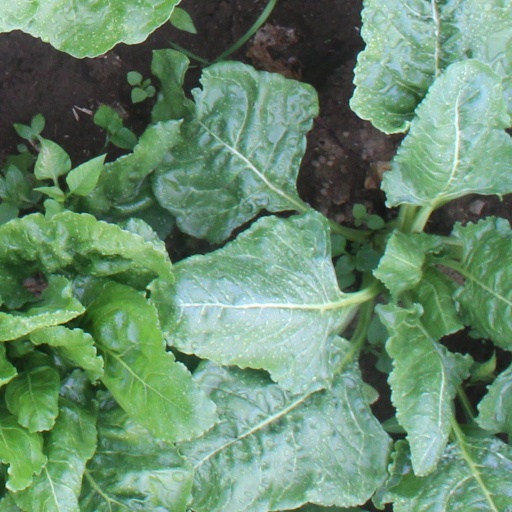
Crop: sugar beet